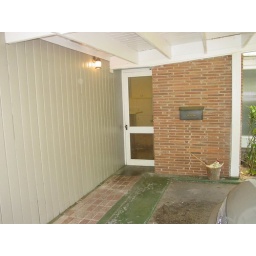
kitchen door in carport